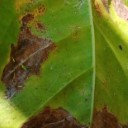
Label: Miner